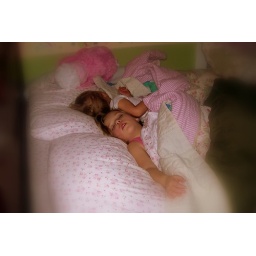
Aubrey and me had a slumber party and we slept in my big girl bed (part of the night).